Jørn Lund (linguist)

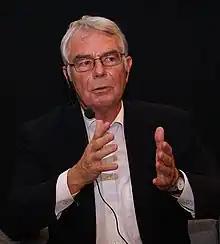
Jørn Lund in 2008

Jørn Lund (born 30 January 1946) is a Danish linguist who is professor of Danish language at Danmarks Lærerhøjskole, and since 2013 chairman of Dansk Sprognævn (the Danish council for regulation of the Danish language). He is the author of the "Great Dictionary of Danish Pronunciation" (1990, with Lars Brink) and the two-volume "Standard Danish" ("Dansk rigsmål") (1975, also with Lars Brink), as well as a number of popular books about the Danish language. He was also the chairman of several government councils for language and cultural politics, notably the council that produced the Danish Culture Canon in 2007. Since 1980 he is a member of the Danish Academy. from 1991 to 2001 he was the Editor in Chief of "Den Store Danske Encyklopædi" ("The Great Danish Encyclopedia"). He is a fellow of the Norwegian Academy of Science and Letters. He writes a weekly column in the Danish newspaper Politiken.